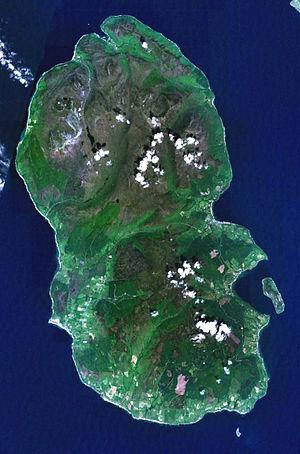
L'île d'Arran est la plus grande île du Firth of Clyde, en Écosse, et, avec une superficie de 432 km², la septième plus grande île écossaise. Arran fait partie de l'autorité unitaire du North Ayrshire et, d'après le recensement de 2011, sa population s'élève à 4 629 habitants. Bien qu'elle soit couramment associée aux Hébrides, avec lesquelles elle partage beaucoup de points communs sur les plans physique et culturel, ces dernières sont localisées au nord et à l'ouest de la péninsule du Kintyre. Arran est montagneuse et a été décrite comme le paradis des géologues.